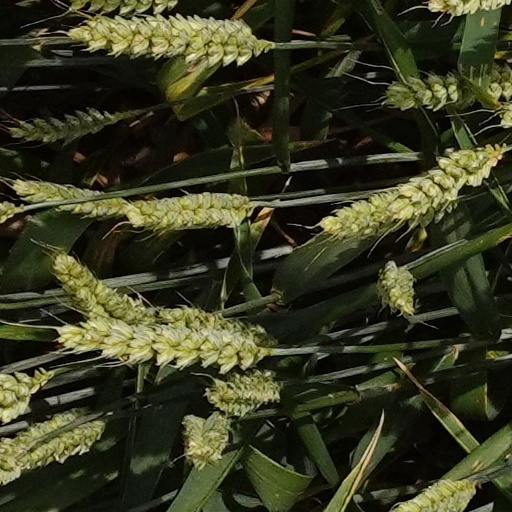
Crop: wheat